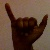
The image shows a hand gesture representing the letter 'Y' in Indian Sign Language.